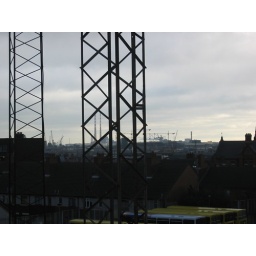
Shot from my apartment of the roof tops of Dublin over the summer hill bus depot, includes a lot of craines!